Maya Ettyryntyna

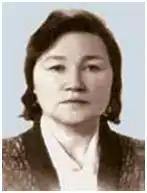

Maya Ivanovna Ettyryntyna (21 December 1940 – 19 January 2002) was a Soviet and Russian politician and former Member of the Federation Council from Chukotka Autonomous Okrug (1994–1996).